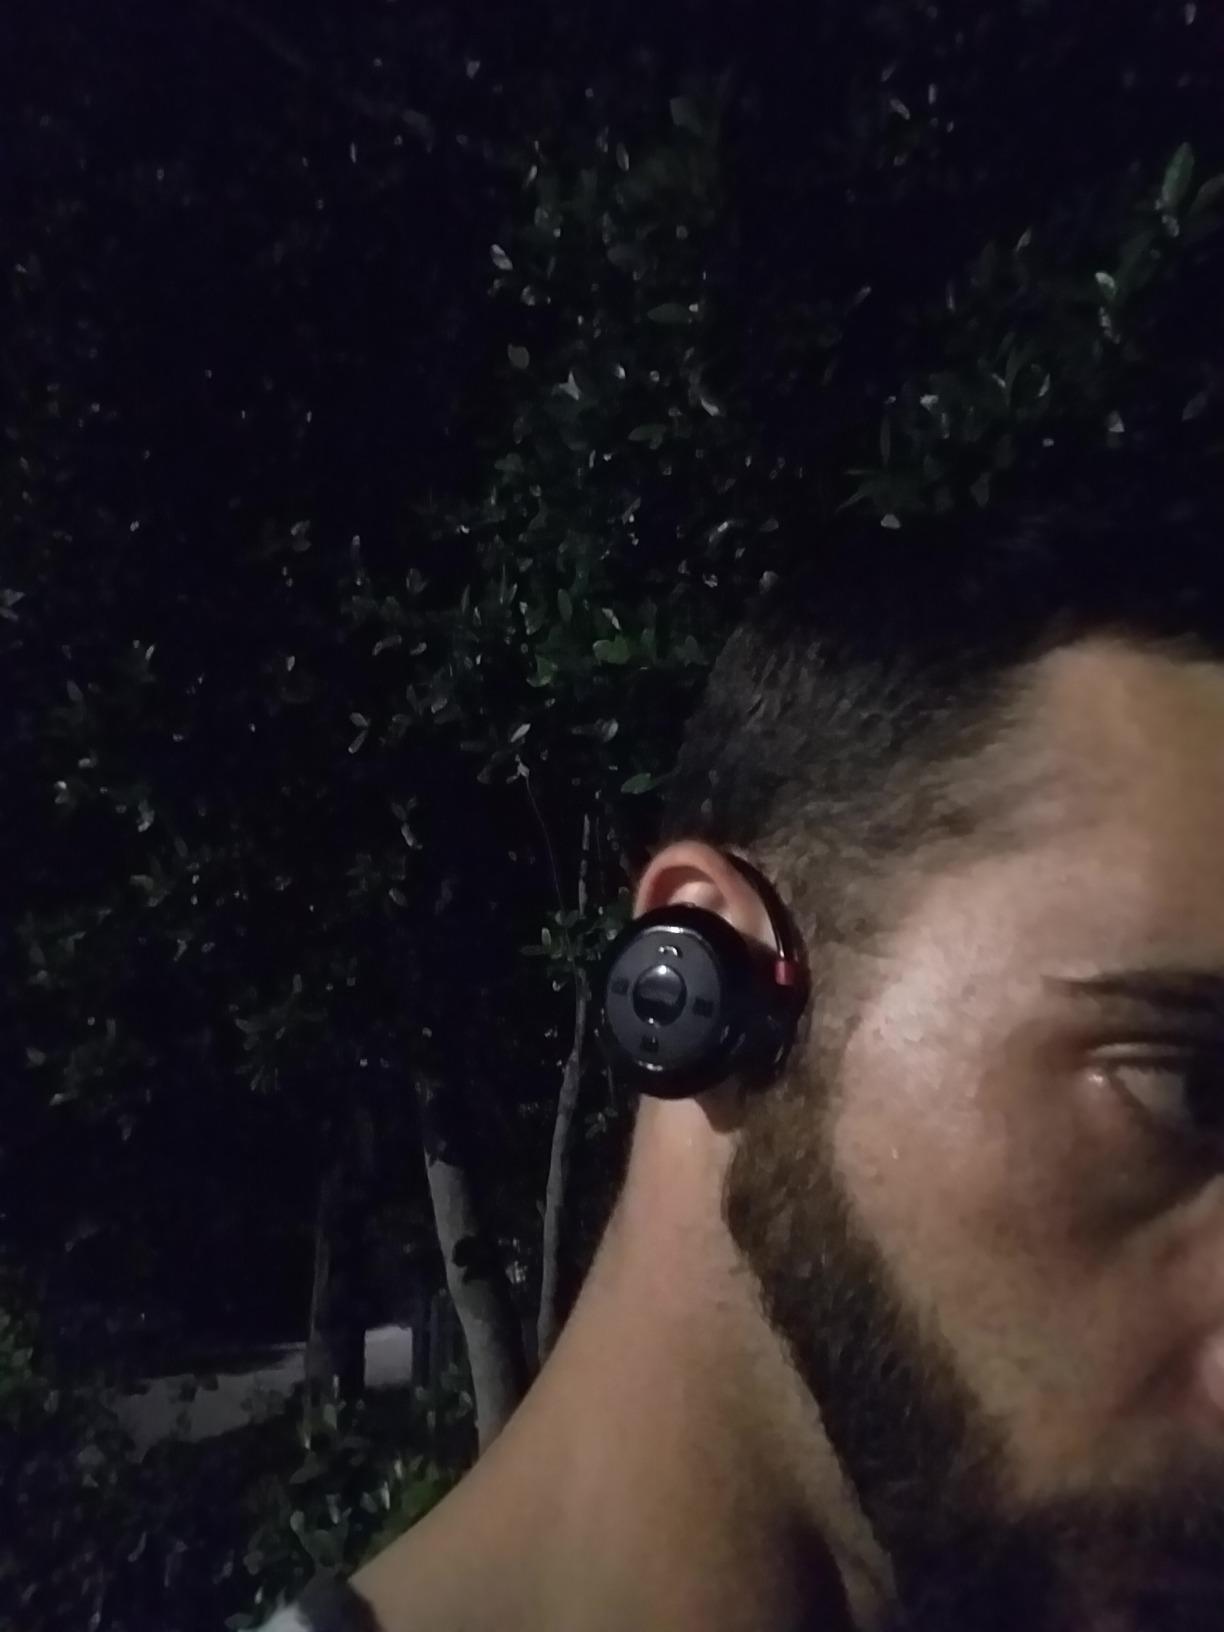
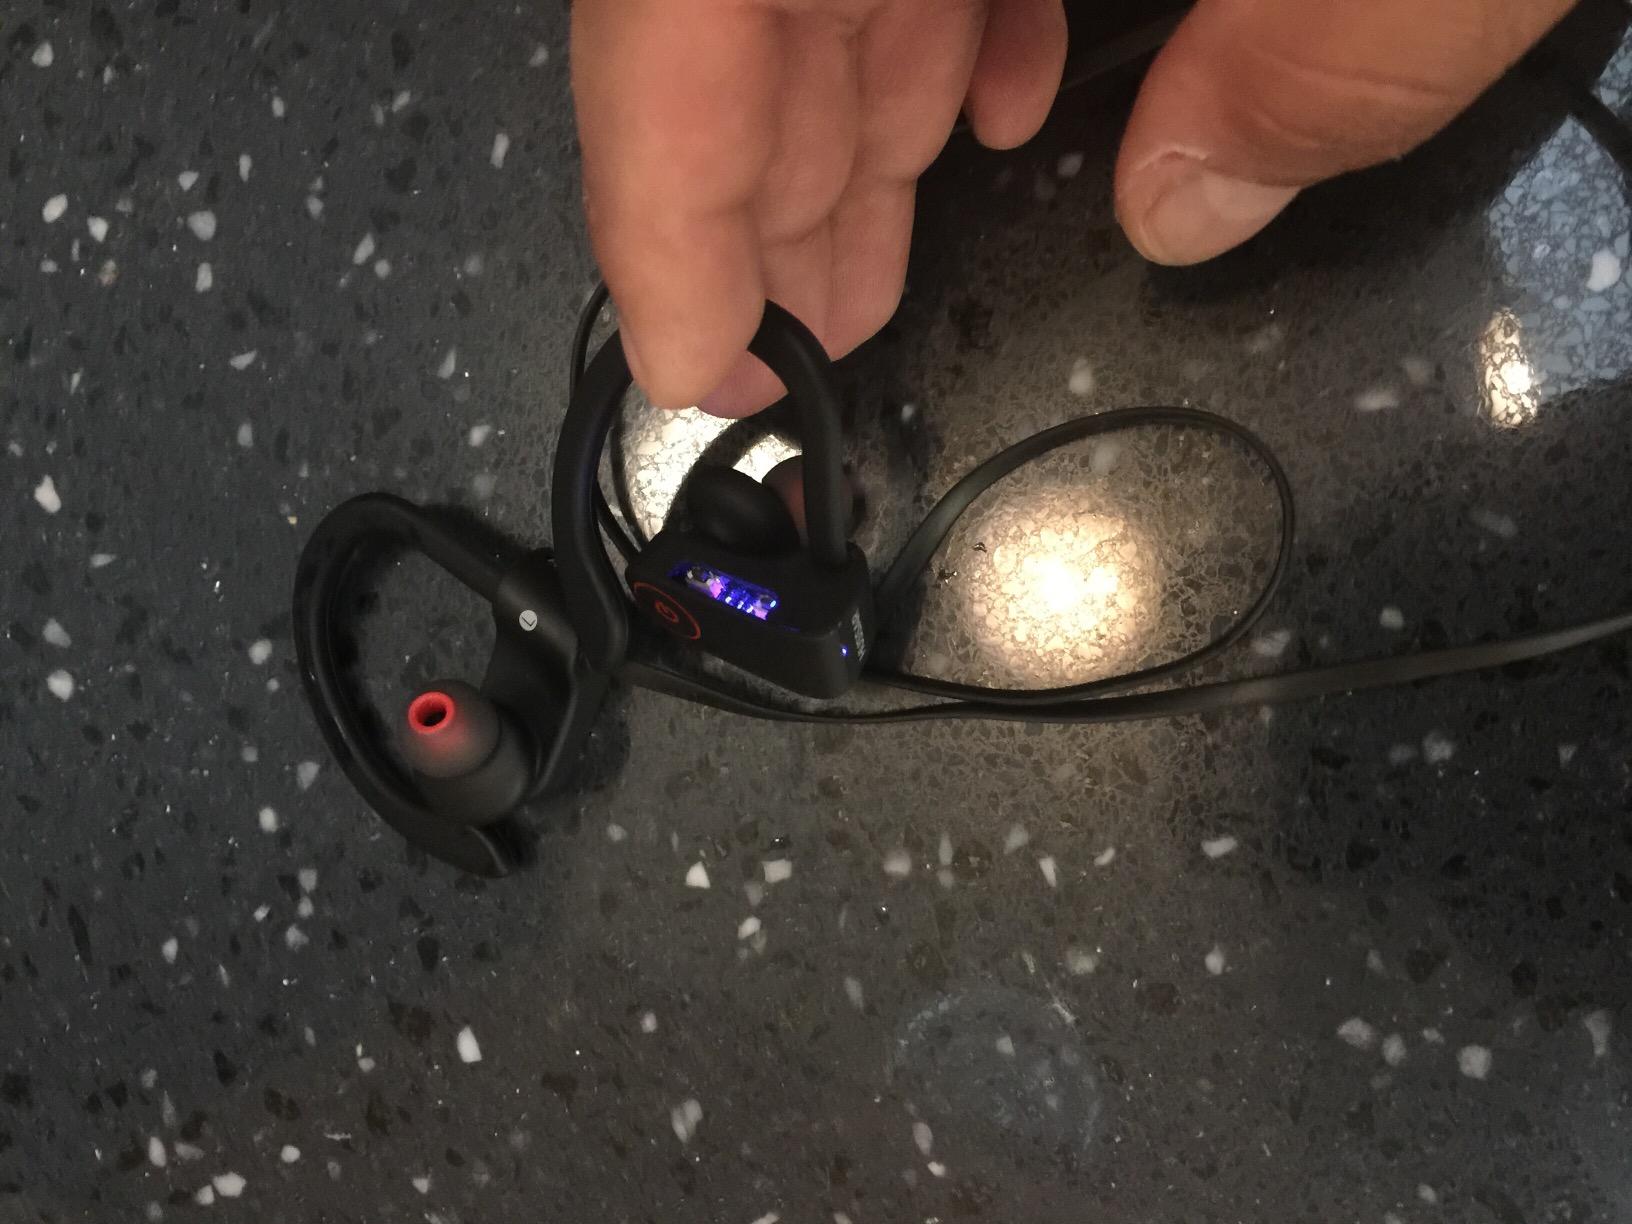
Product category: headphones
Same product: no